Mega Millions

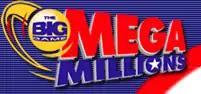
The Big Game Mega Millions logo following the addition of the name "Mega Millions"

Ohio and New York joined "The Big Game" consortium on May 15, 2002, when the game was renamed "The Big Game Mega Millions", temporarily retaining the old name and the original "gold ball" logo. The "Big Money Ball" became the "Mega Ball". While the game's name was altered, the yellow ball in the new Mega Millions logo continued to read "The Big Game" until February 2003, after which it was replaced with six stars representing the original members of the consortium. The first (The Big Game) Mega Millions drawing was held two days later, on May 17. The Mega Millions trademark is owned by the Illinois Lottery. The first three lotteries to join Mega Millions were Washington (in September 2002), Texas (in 2003), and California (in 2005), California was the last addition to Mega Millions before the cross-sell expansion of 2010. Montana joined Mega Millions on March 1, 2010, the first addition to Mega Millions after the cross-sell expansion.